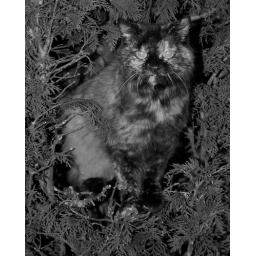
Kelly, the cat who lives in a tree